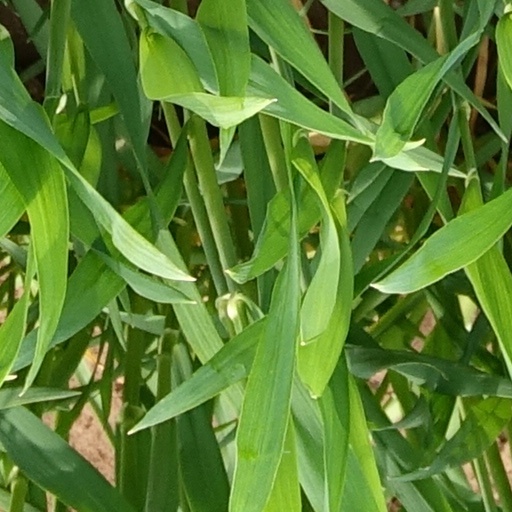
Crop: wheat